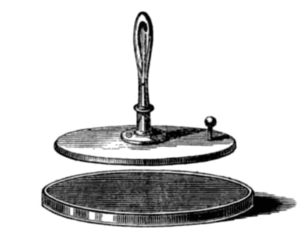
Un électrophore, ou électrophore de Volta, est un générateur capacitif utilisé pour produire une charge électrostatique via le processus d'influence électrostatique. Une première version en a été inventée en 1762 par le professeur suédois Johan Carl Wilcke, mais le savant italien Alessandro Volta, qui a amélioré et popularisé le dispositif en 1775, est parfois crédité à tort pour son invention. Le mot électrophore a été inventé par Volta à partir du grec ήλεκτρον et φέρω; il signifie « porteur de l'électricité ».